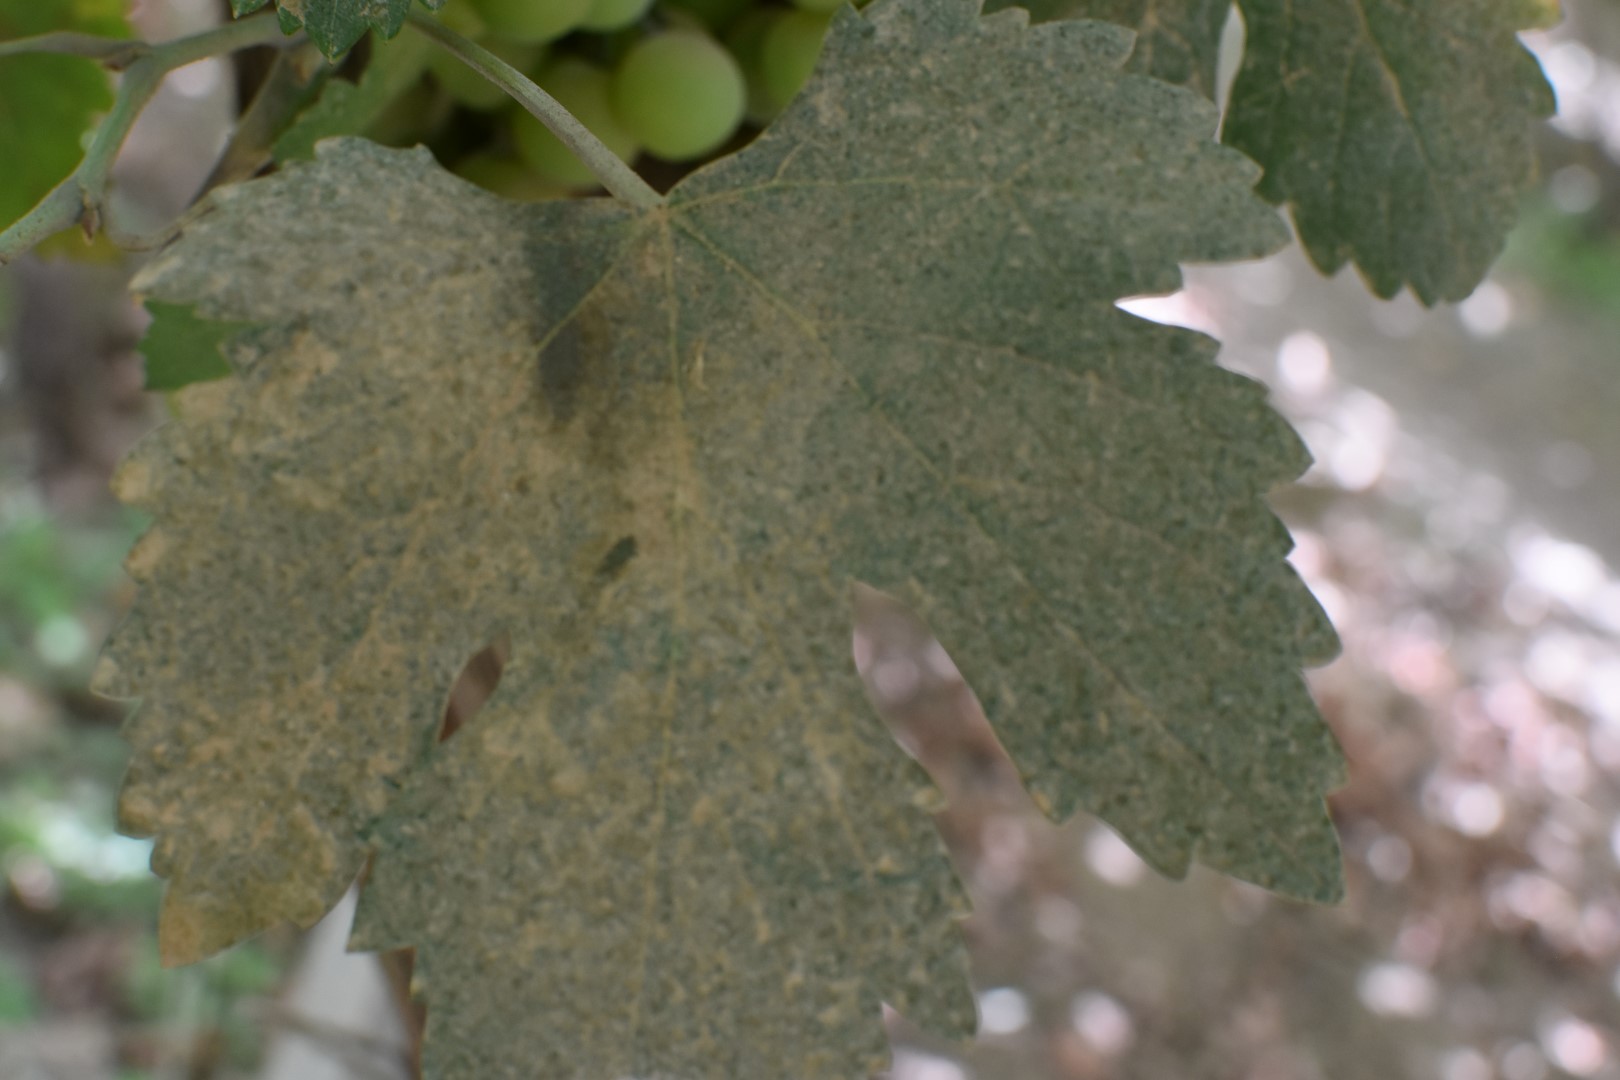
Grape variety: Riasi